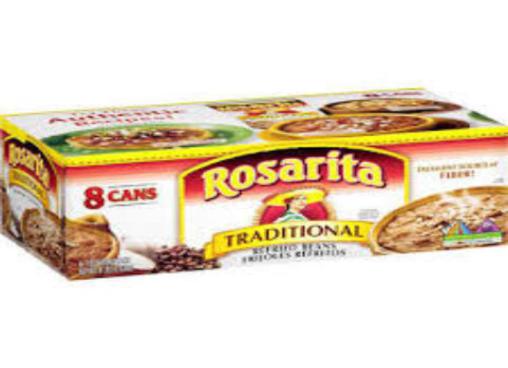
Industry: Food